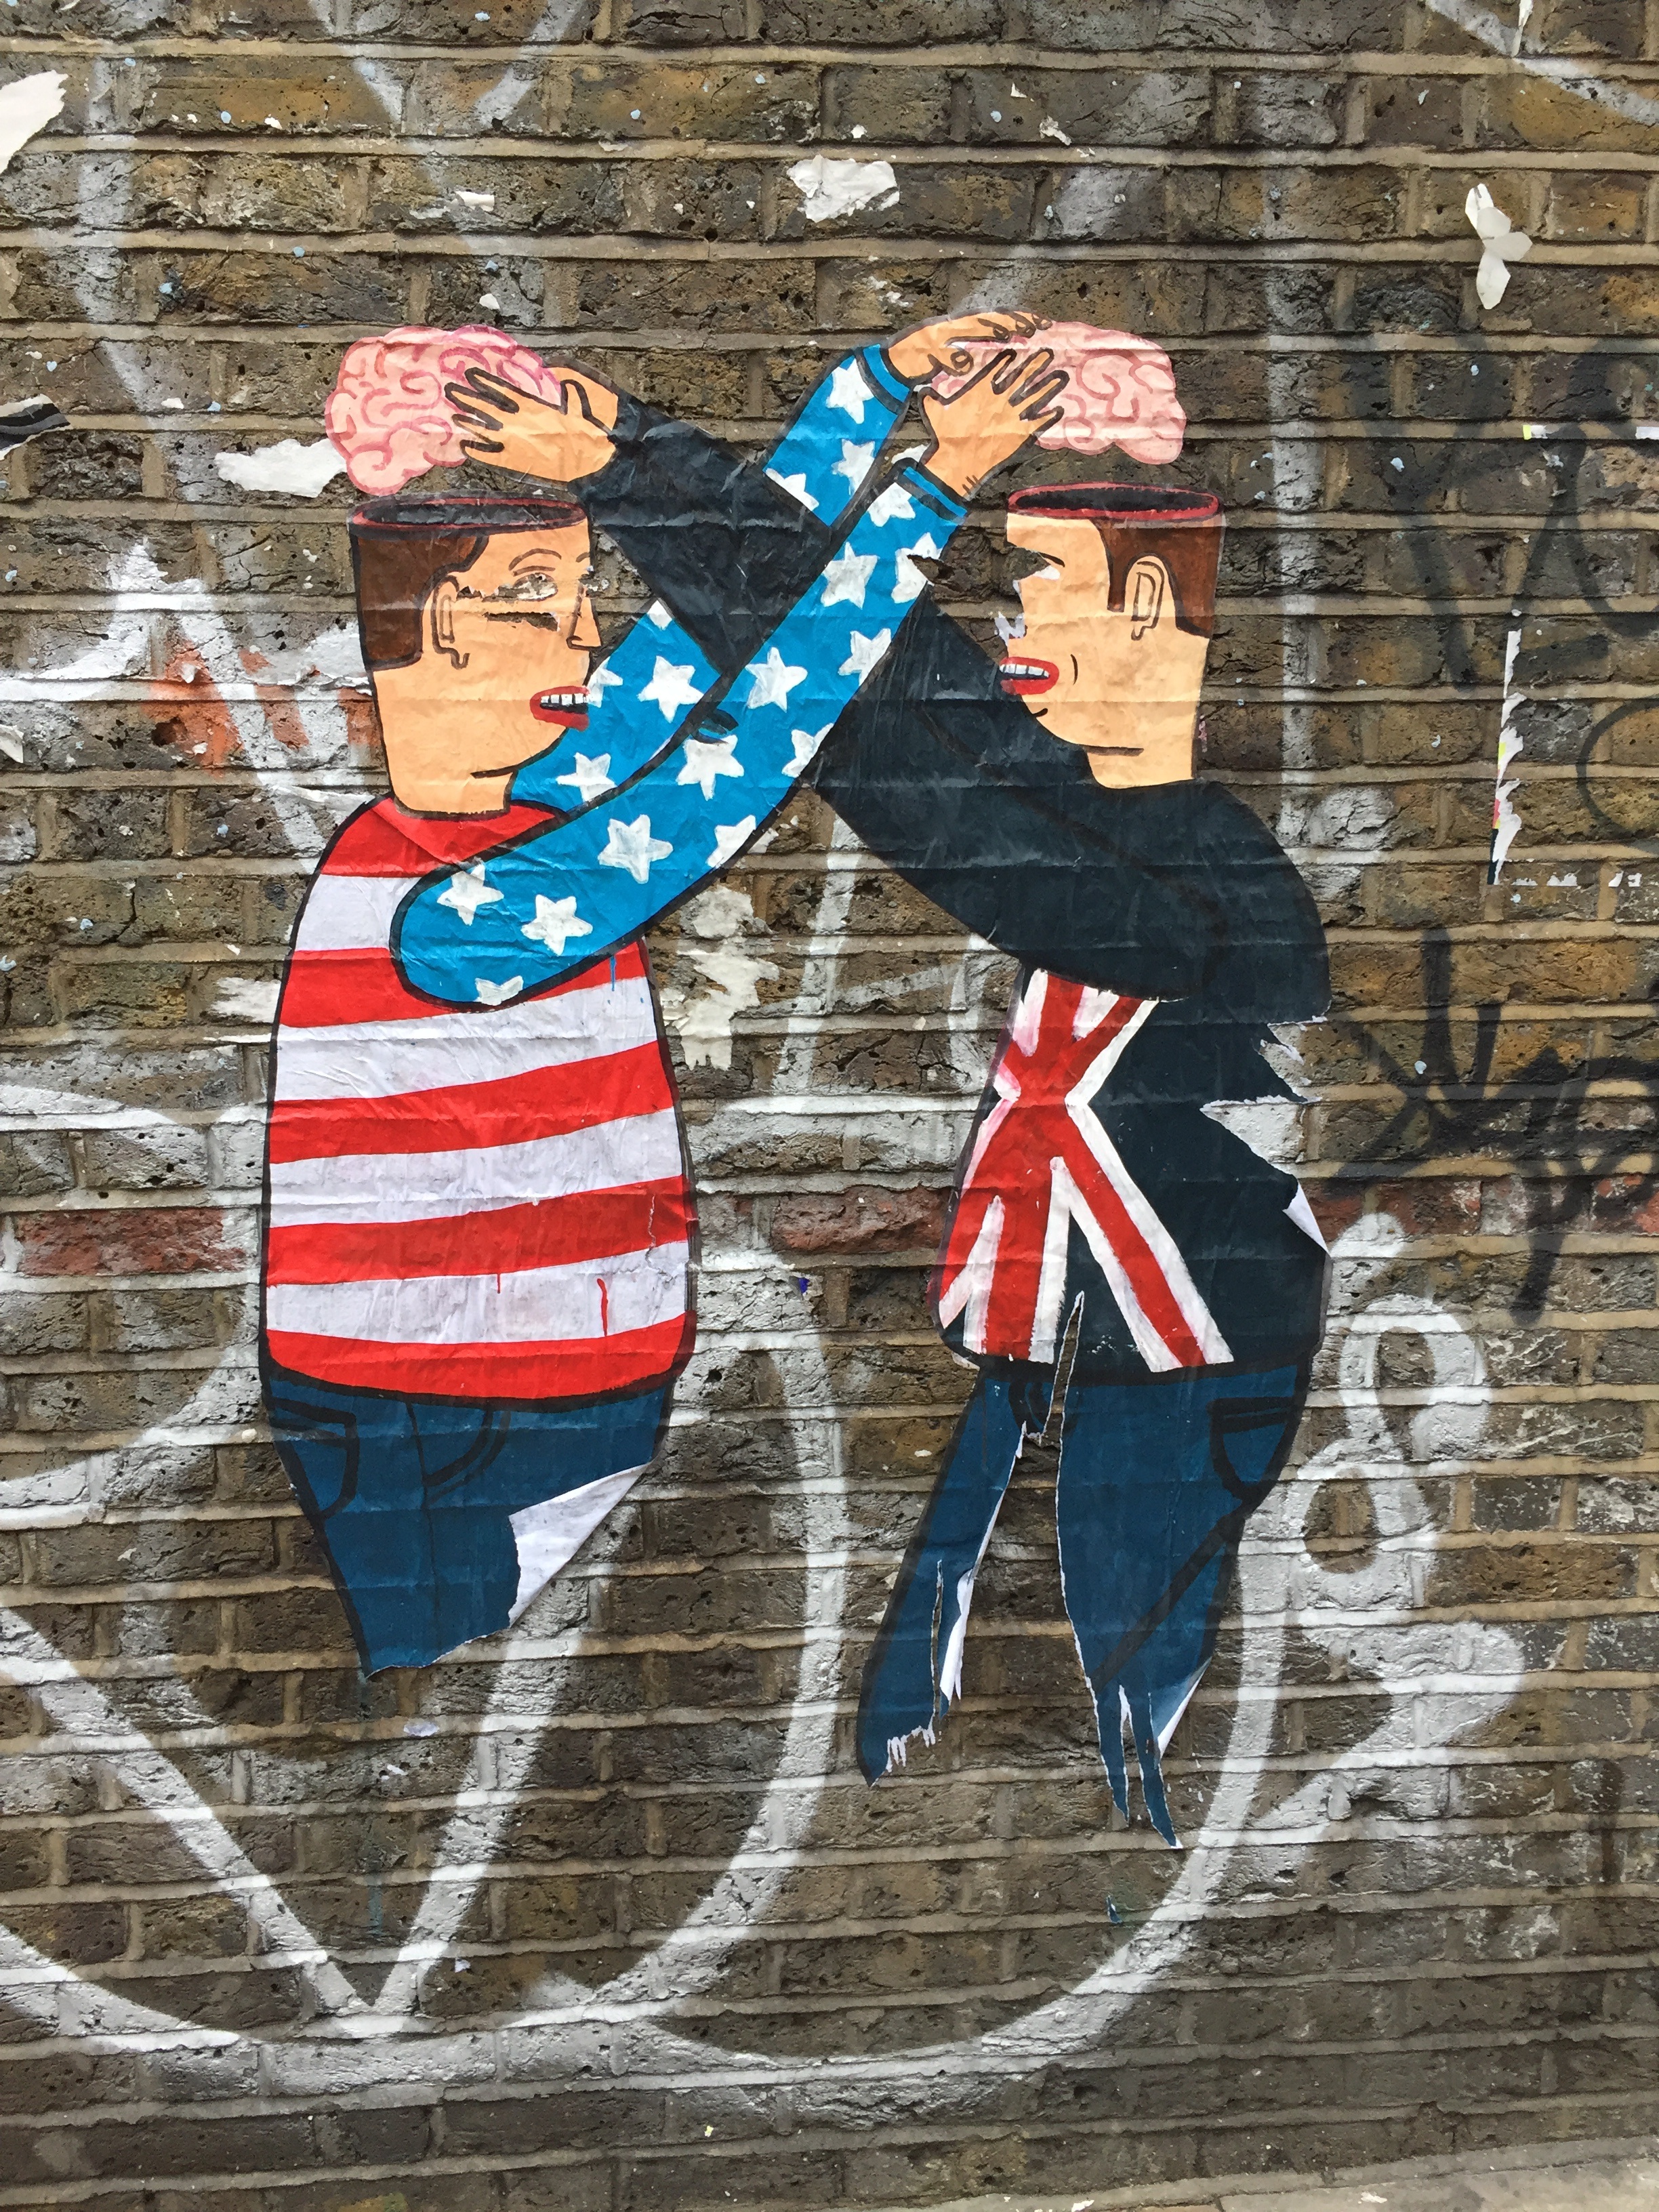
color, street art, art, wall, mural, graffiti, painting